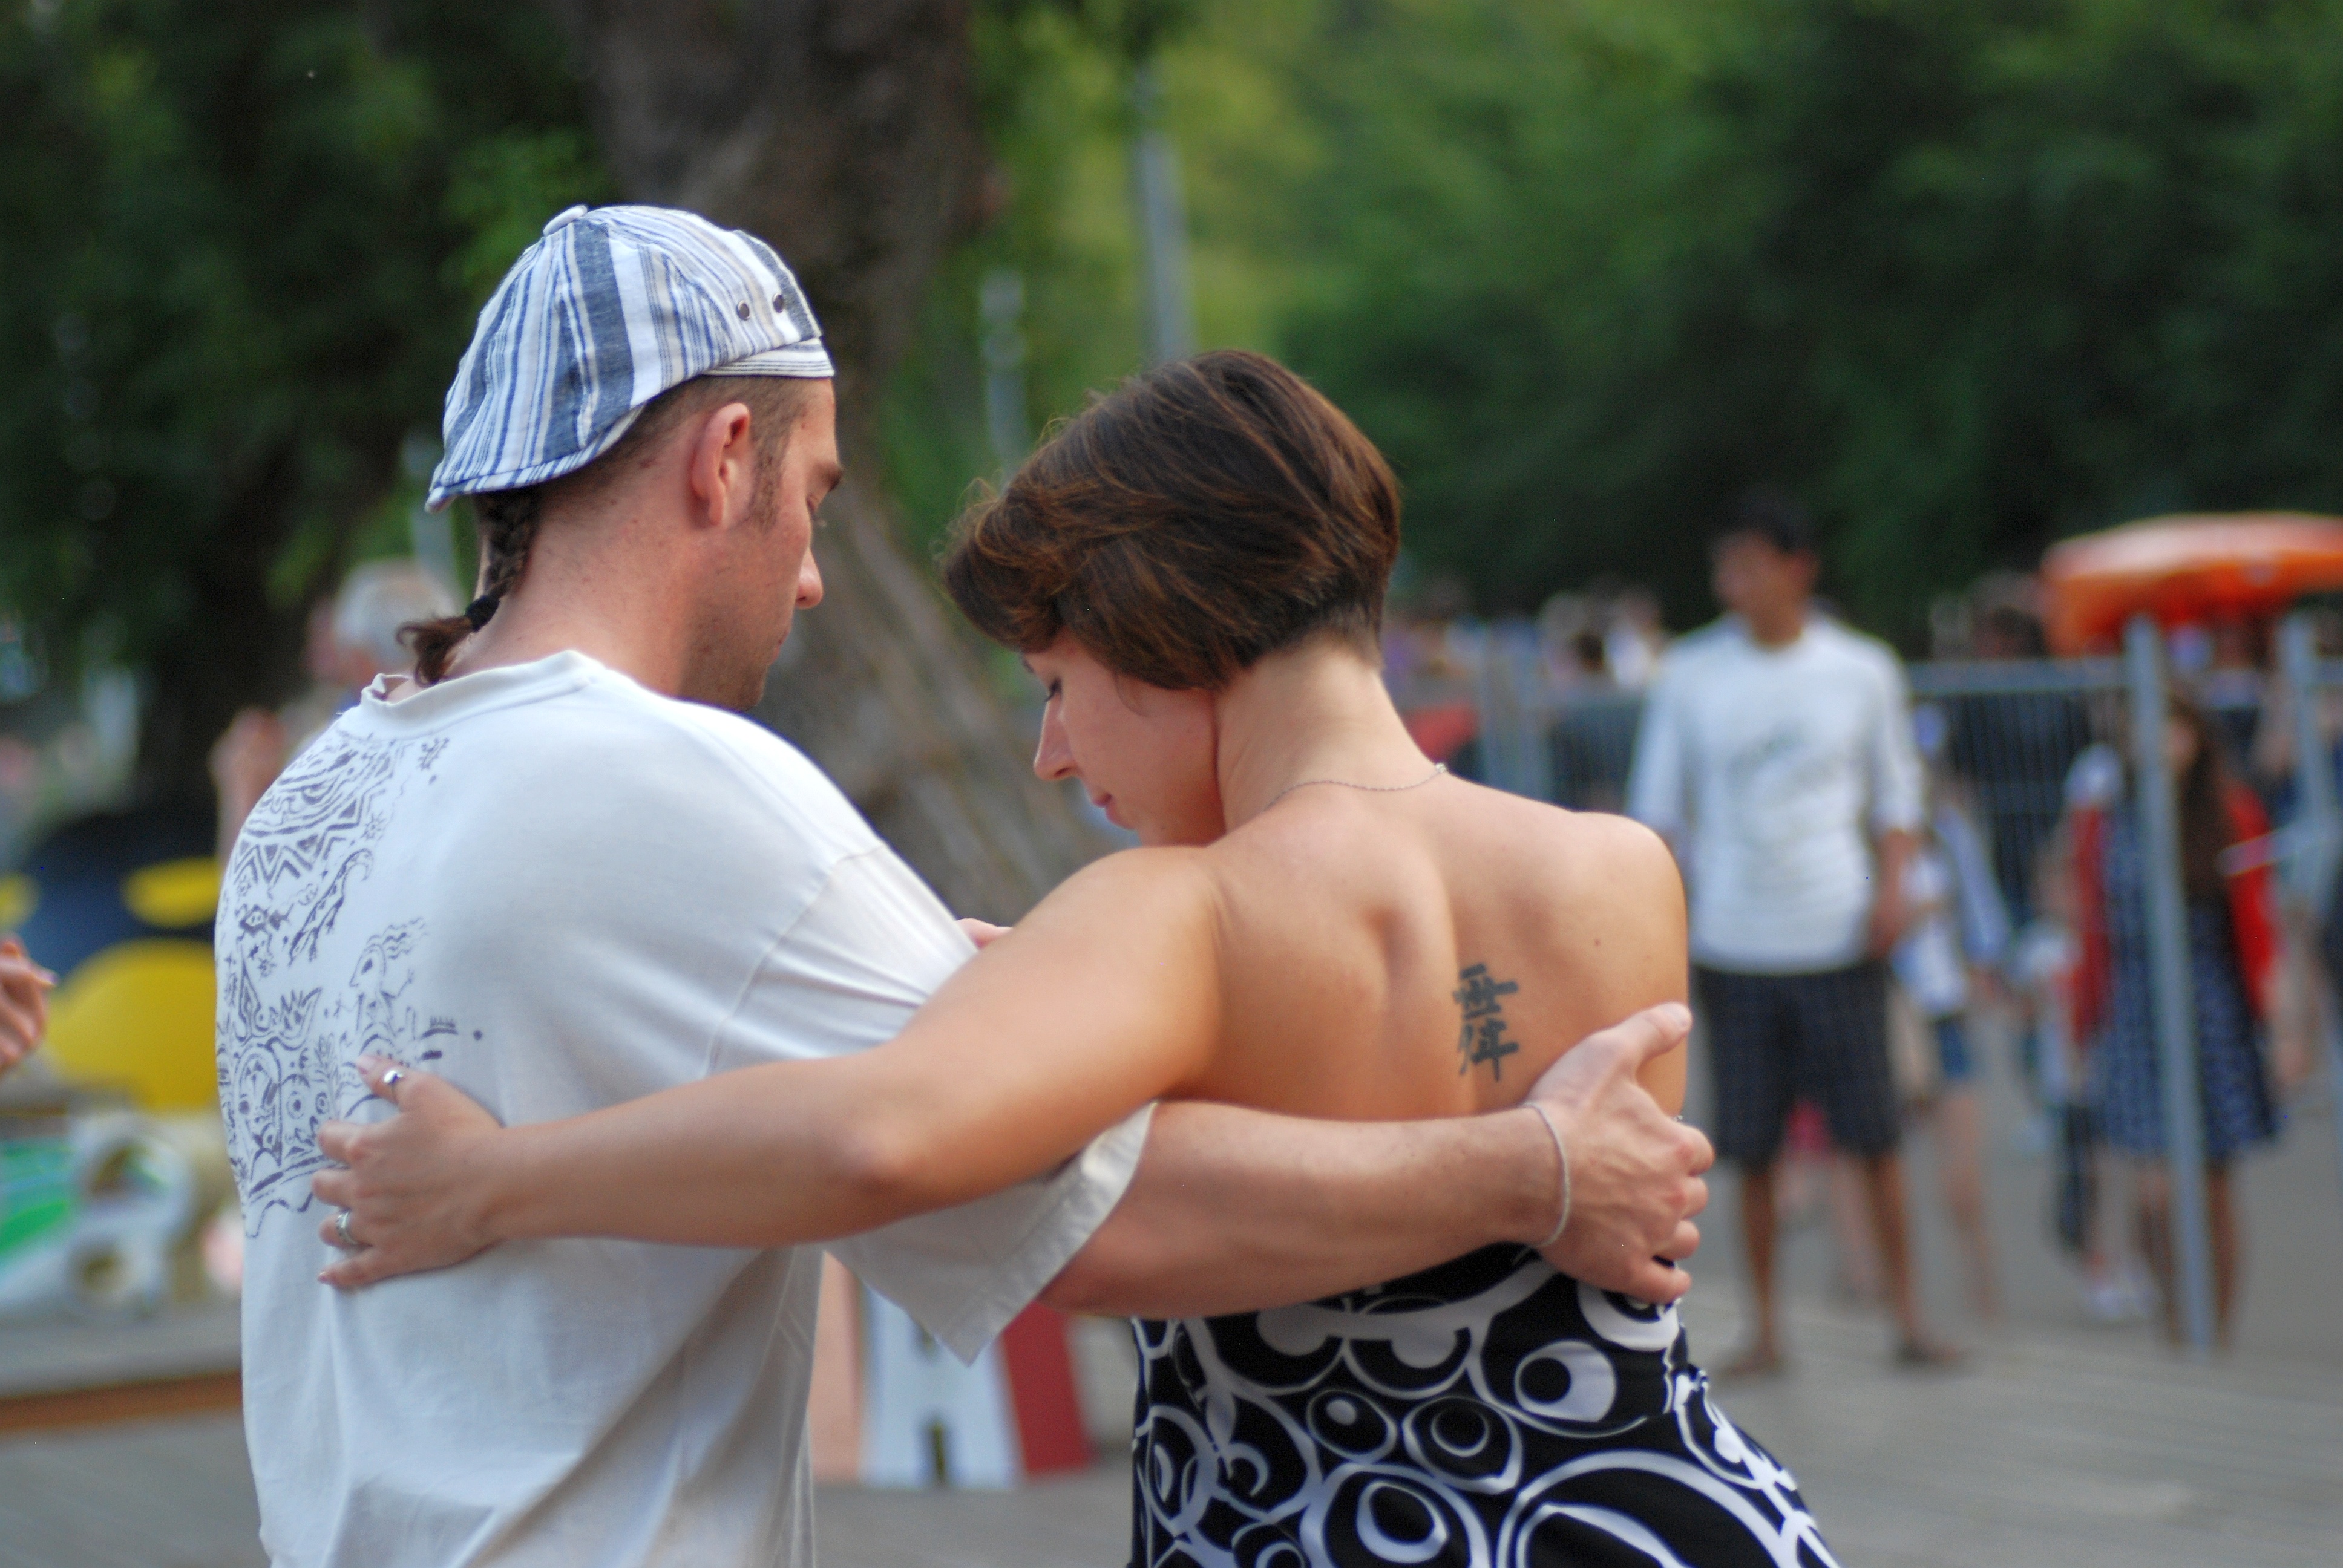
man, people, girl, woman, male, nikon, lady, candid, girls, cool image, women, sports, tamron, moscow, f28, 90mm, russia, d80, moskau, nikond80, moscou, endurance sports